RMND5B

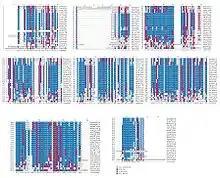
text shaded multiple sequence alignment of CAD28476; the shaded amino acids are conserved

CAD28476 is highly conserved in many eukaryotic organism. Its high conservation suggests that it plays a primary role in meiosis.